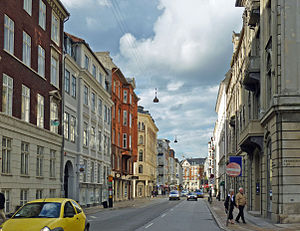
Bredgade
Bredgade
Bredgade i København er hovedfærdselsåren i Frederiksstaden, og strækker sig knap en kilometer i lige linje fra Kongens Nytorv til krydset ved Esplanaden og Grønningen.